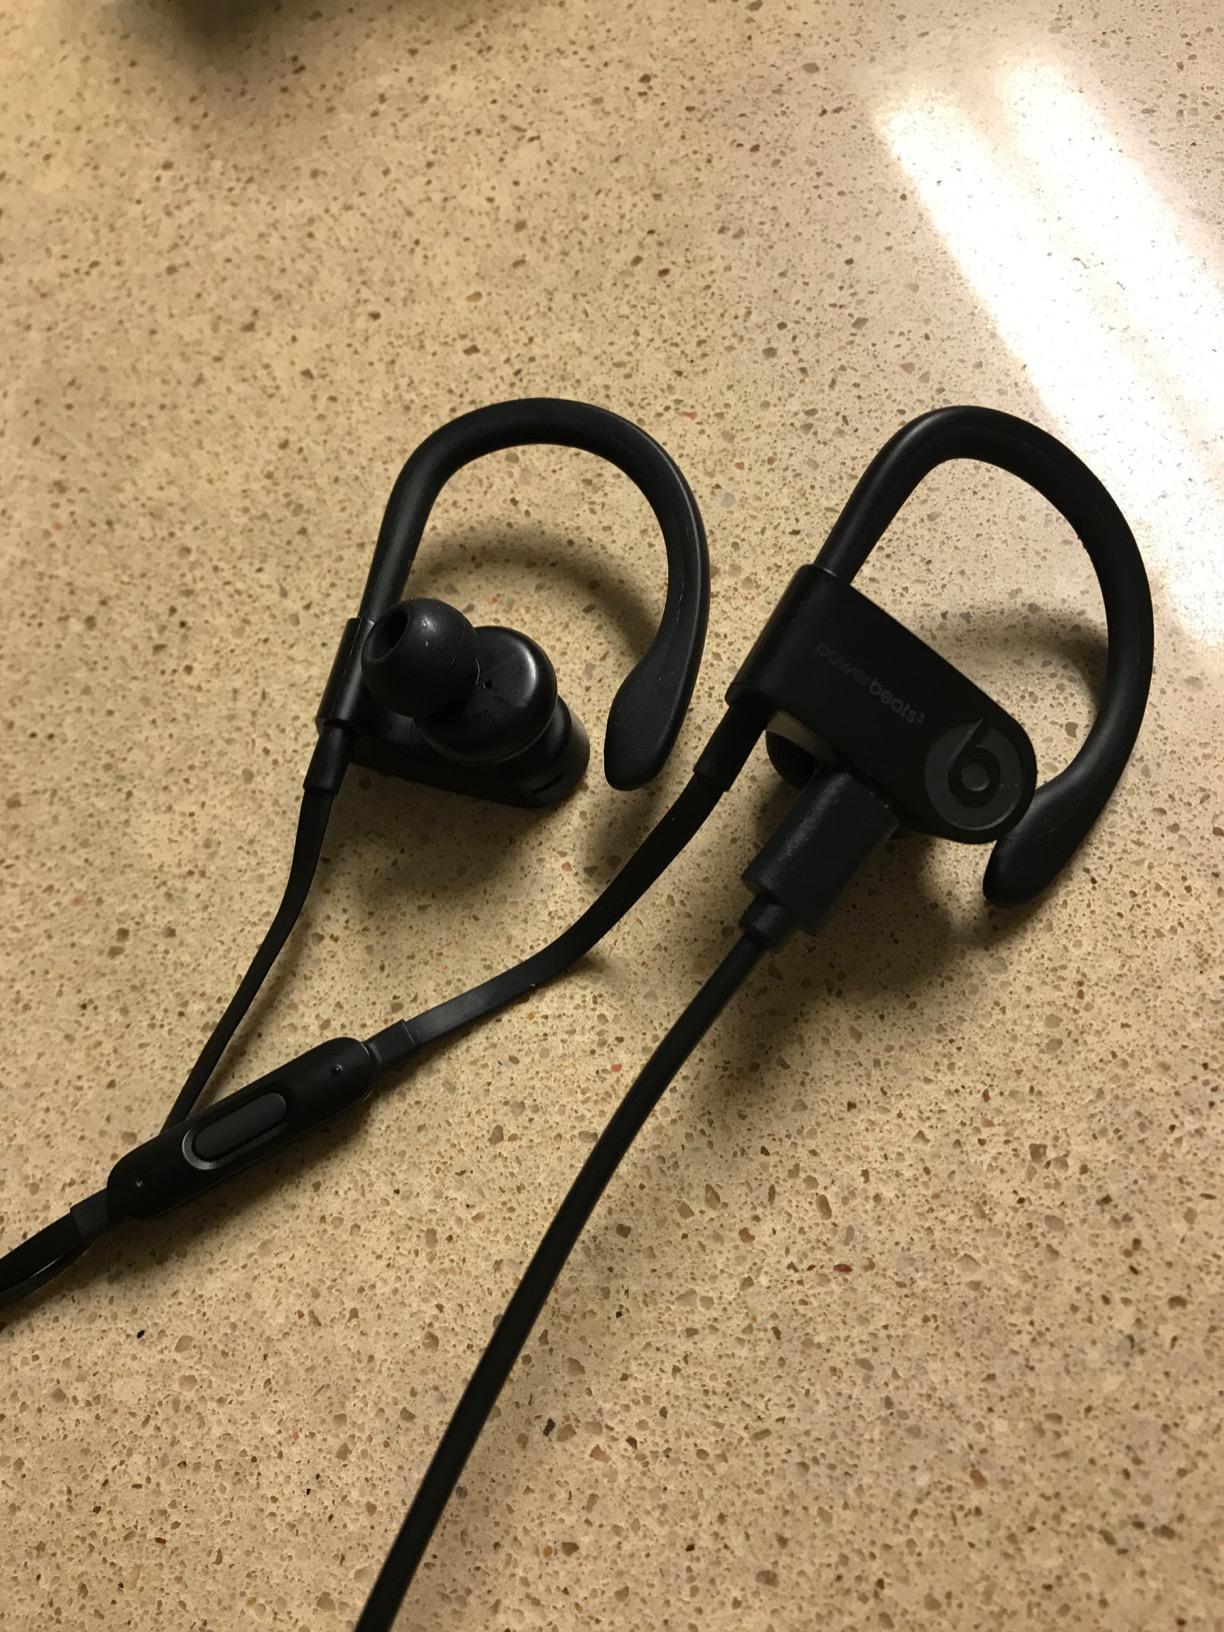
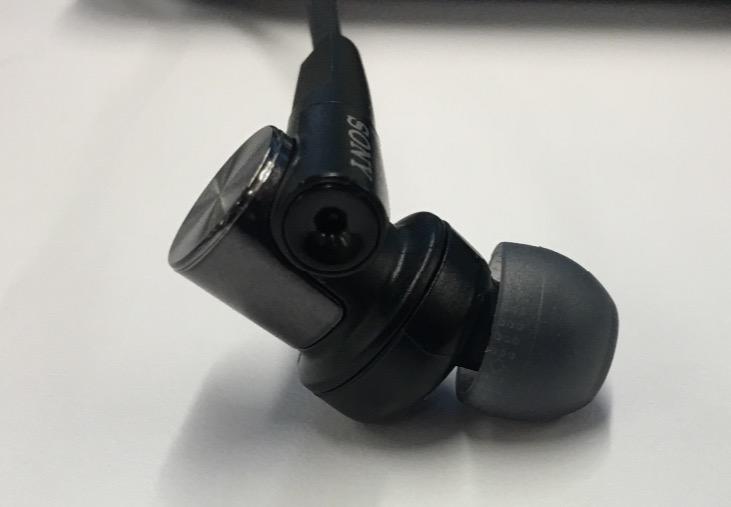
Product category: headphones
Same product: no